Mando (music)

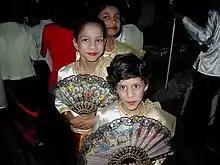
This was all graced with a fan, which enhanced the lady's mood with a secret charm during the dance. Singers of the Mando (Konkani folk music).

The music has elements of both traditional Goan and western culture. The men wear formal coats while women wear Western dress.